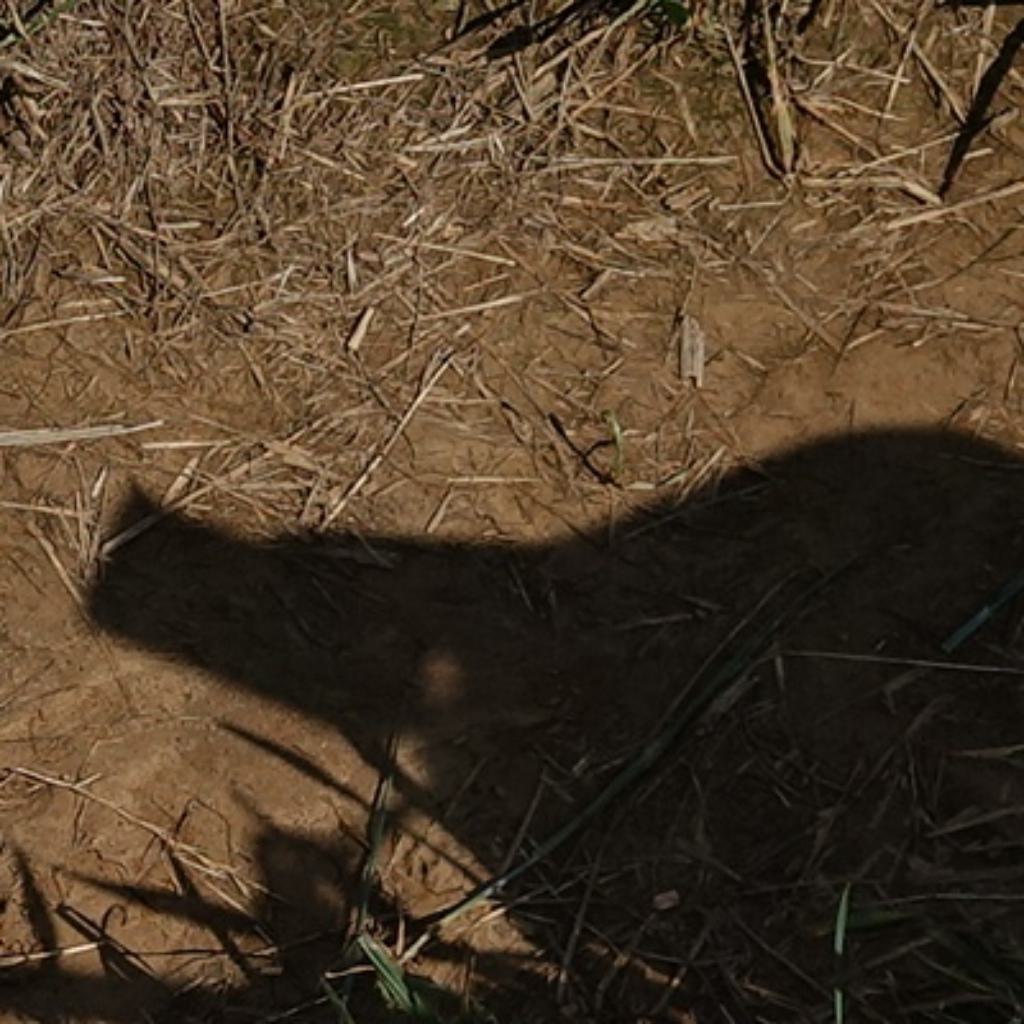
Country: France
Location: VLB
Wheat development stage: Filling